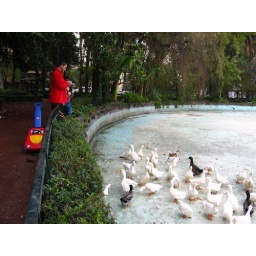
Poor ducks - there was no water in their pond